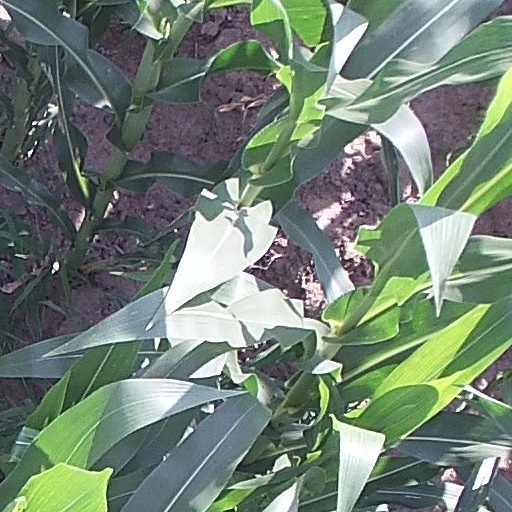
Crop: maize; corn